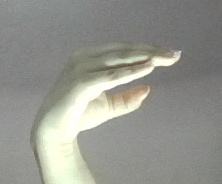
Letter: jeem